West Leeds High School

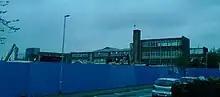
School Buildings Being Demolished

In 2006 the school was informed that it would be merging with another local school, Wortley High School, to form a new school because of the falling birth rate in the local area. Both schools opposed the merger saying that this would create more disadvantages than benefits. The merger was approved and construction of the new school began in 2008 on the West Leeds High School site, named, in May 2008, Swallow Hill Community College. In September 2009, After the new school was completed, the West Leeds buildings were closed. In October 2009 the school buildings began to be demolished to be replaced with sports fields for the new school. However the original 1907 school still stands, a listed building on Whingate where it was converted into apartments.